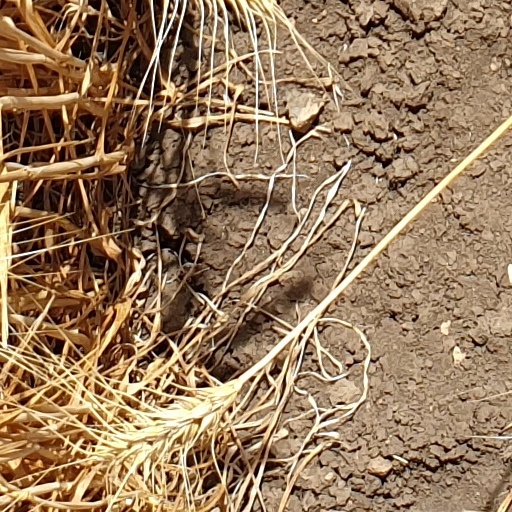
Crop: wheat